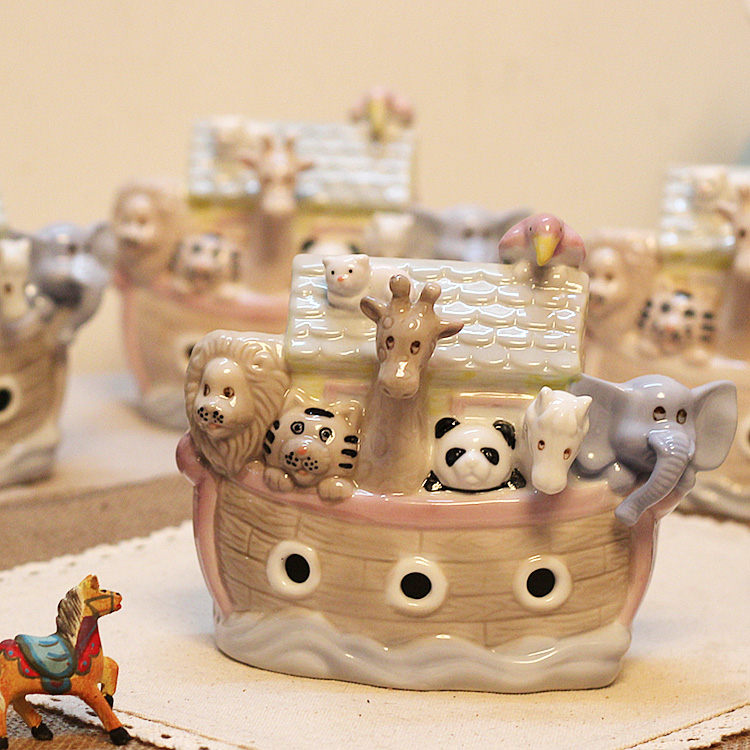
Label: trash